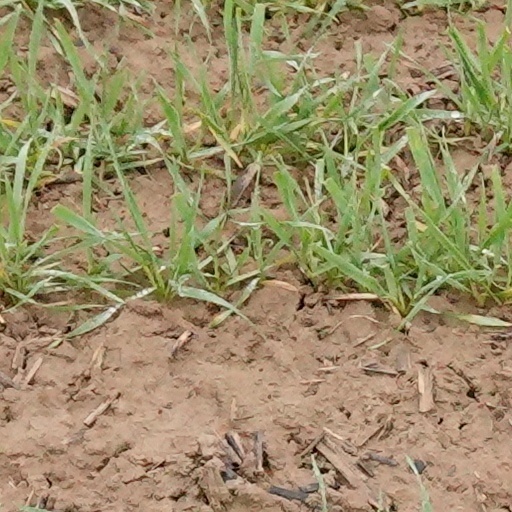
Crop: wheat